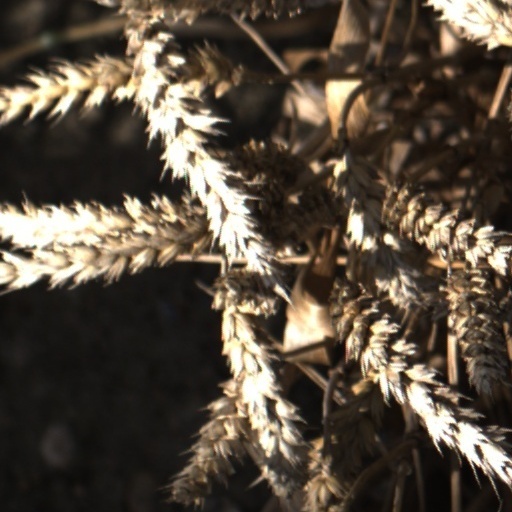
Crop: wheat